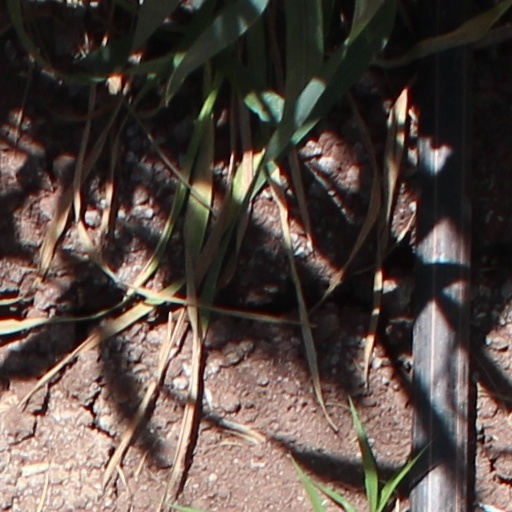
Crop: wheat